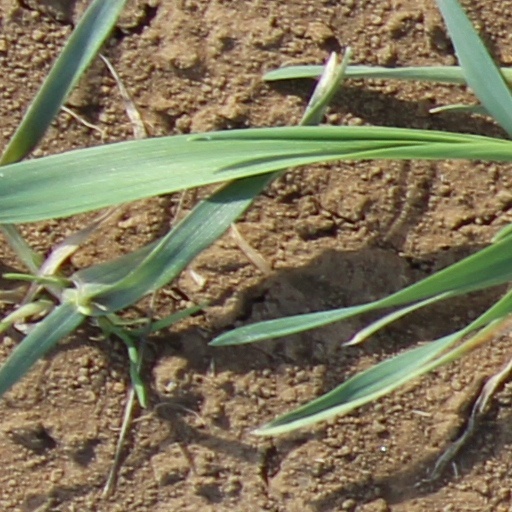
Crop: wheat